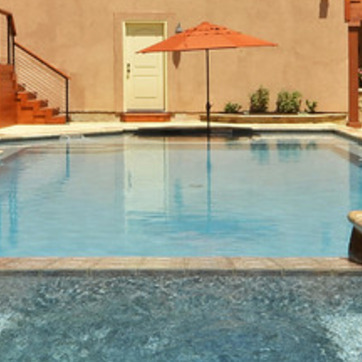
Material: water